Patrol

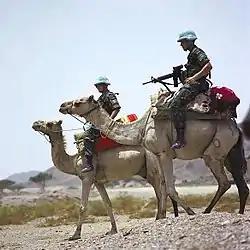

In military tactics, a "patrol" is a sub-subunit or small tactical formation, sent out from a military organization by land, sea or air for the purpose of combat, reconnaissance, or a combination of both. The basic task of a patrol is to follow a known route with the purpose of investigating some feature of interest or, in the assignment of a "fighting patrol" (U.S. "combat patrol"), to find and engage the enemy. A patrol can also mean a small cavalry or armoured unit, subordinate to a troop or platoon, usually comprising a section or squad of mounted troops, or two armoured fighting vehicles (often tanks).